Roberto Martínez

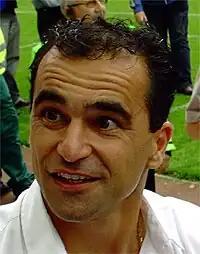
Martínez as manager of Wigan Athletic in 2009

Martínez's move to Wigan was not without controversy. Many Swansea fans were upset that he had chosen to leave the club despite his previous comments that he would have to be "forced out" to leave the club, and he was subsequently nicknamed "El Judas" by some fans. Martínez explained that his decision had been a difficult one to make, but felt the opportunity to manage in the Premier League at the club where he began his English footballing career was too good to turn down. His first league game as Wigan manager was an away fixture against Aston Villa on 15 August 2009. Wigan won the match 2–0, and was the first season they had won an opening game in the Premier League.